Wicklow Way

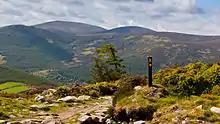
The Wicklow Way at Curtlestown where it enters Glencree valley

If travelling in a North-South direction, the Wicklow Way begins in Marlay Park, a historic demesne on the outskirts of Dublin's suburbs laid out in the late 18th century by the La Touches, a family of Huguenot merchants and bankers, and later developed as a public park. The trailhead comprises a map board, beside which is a low wall with a stone stile through which walkers pass in order to make their first step on the trail. The Way traverses the park, following a wooded shelterbelt along the Little Dargle River, before emerging on the southern side of the park onto College Road. Passing under the M50 motorway, it ascends Kilmashogue Lane and enters the forest recreation area on Kilmashogue mountain. This is the first of many forest plantations, owned by Coillte, that the Wicklow Way passes through. The tree species in this area comprise Sitka spruce, Scots pine and beech. Much of this initial section of the Way is underlain by granite. The trail circles the mountain, emerging onto open moorland near Fairy Castle. This upland heath and bog habitat is dominated by heather, purple moor grass and bog cotton and supports many bird species, including red grouse, meadow pipit and skylark. The Way crosses a saddle between Two Rock mountain and Kilmashogue before descending from a broad ridge between Two Rock and Tibradden Mountain into the valley of Glencullen where it follows the R116 road to the hamlet of Boranaraltry. The road is flanked by hedgerow-bordered farmland. Ascending from Boranaraltry, the trail crests the shoulder of Prince William's Seat, at which point the Way leaves County Dublin and enters County Wicklow. The habitat here alternates between blanket bog and upland heath. The trail descends to the floor of the Glencree valley via Curtlestown Wood where it then enters Lackan Wood and crosses the shoulder of Knockree Hill.